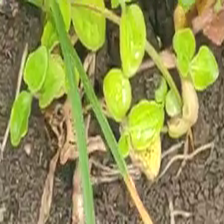
Weed species: Kena_(Commplina_benghalensio)